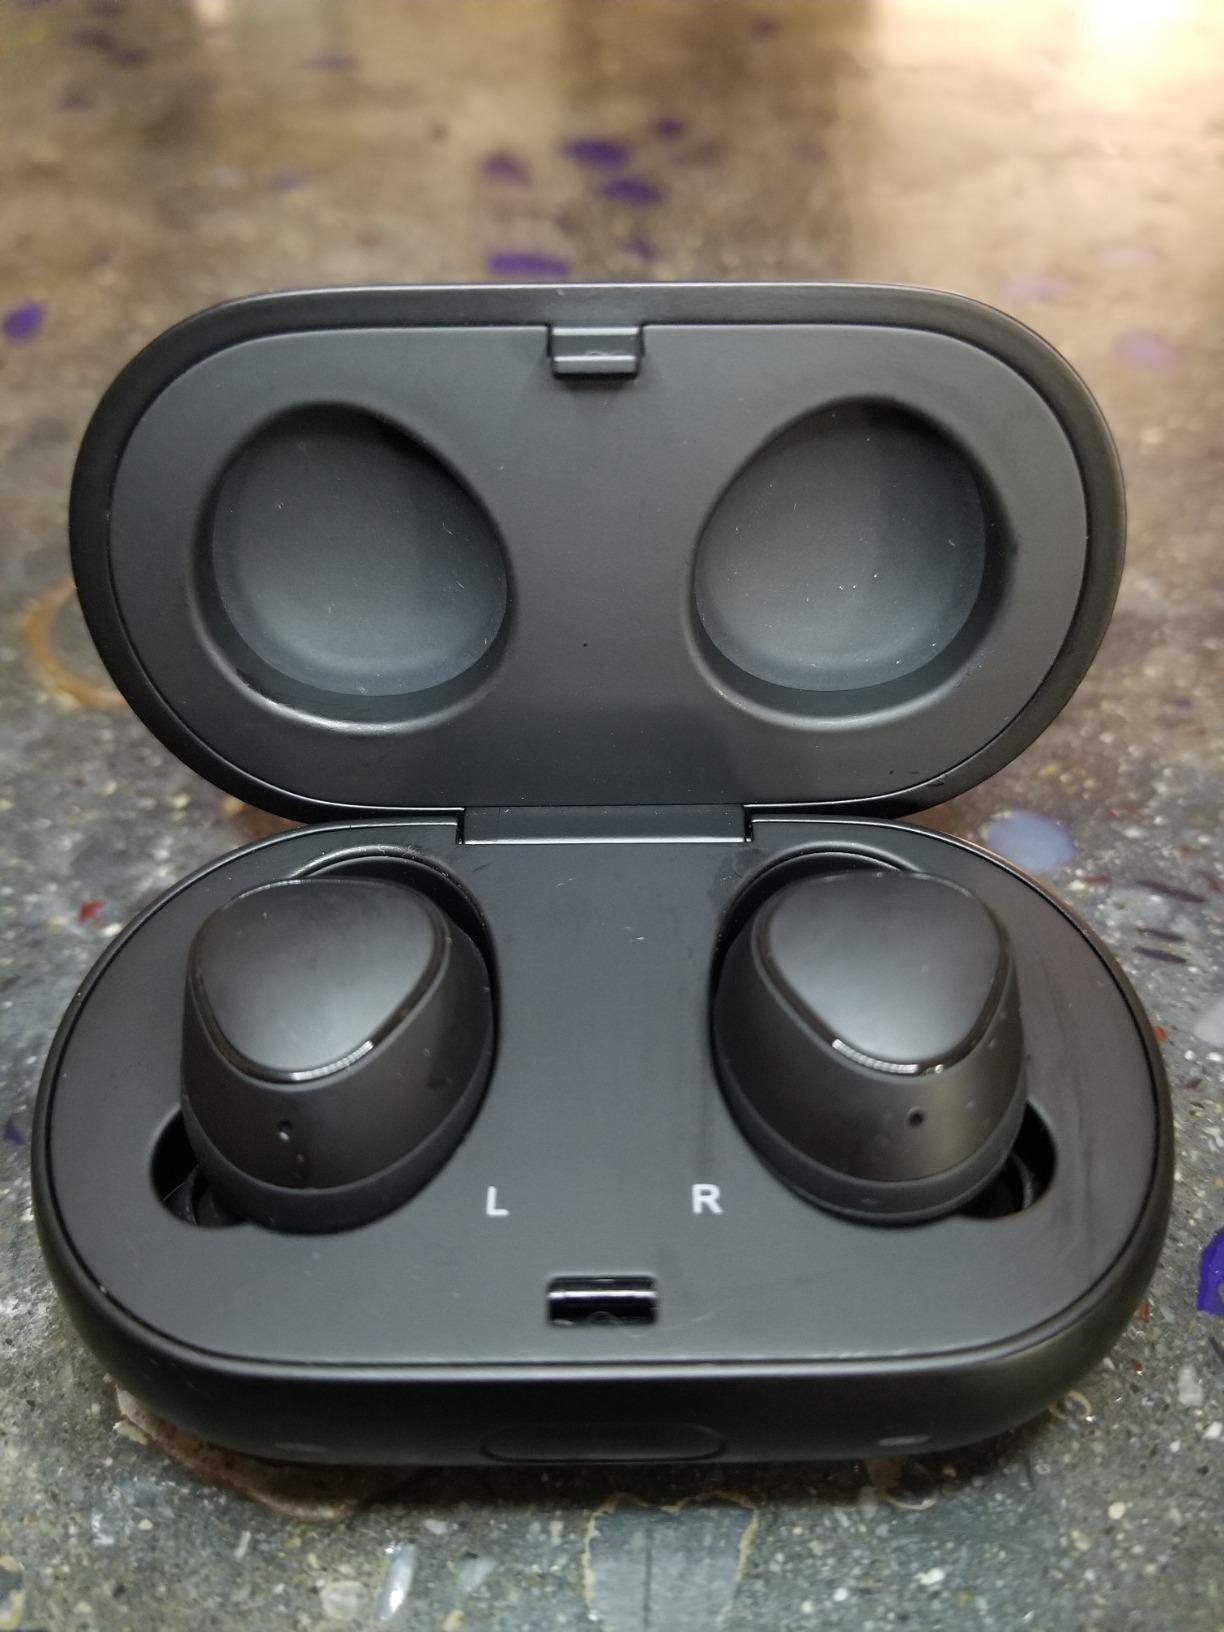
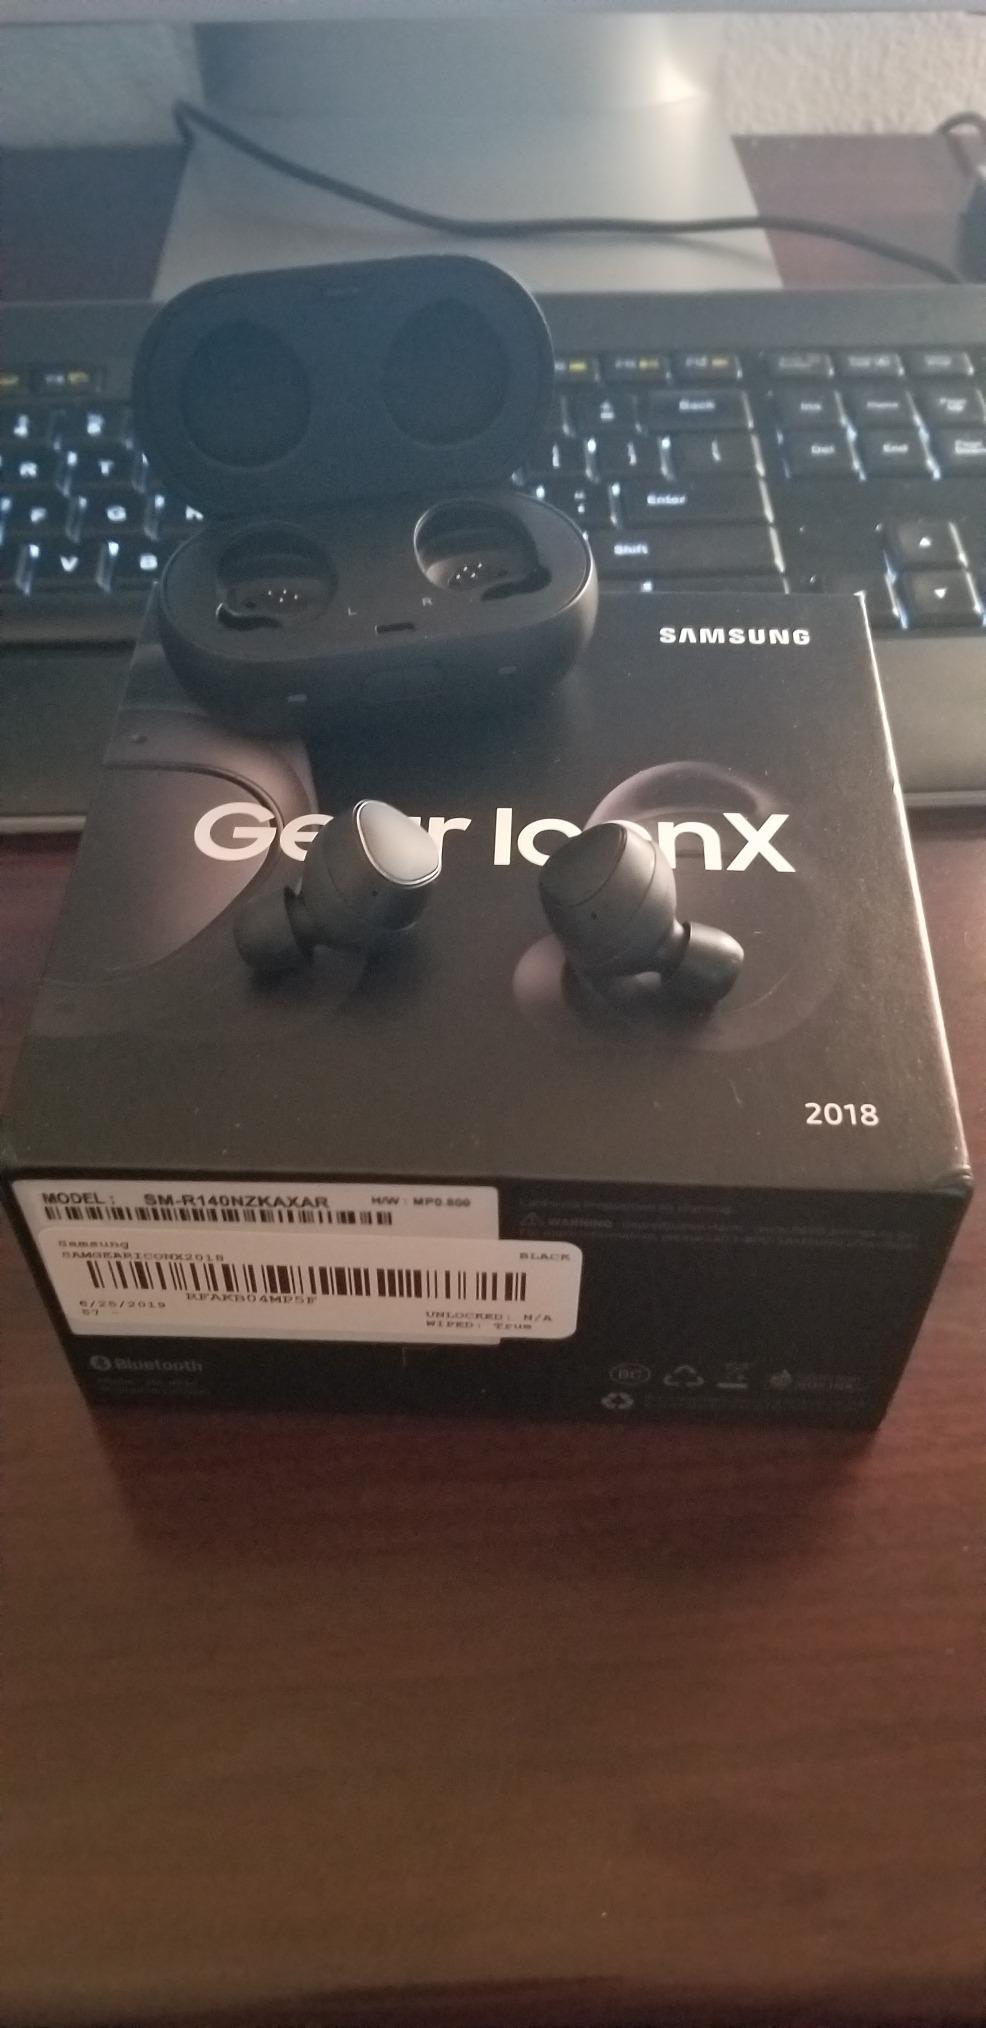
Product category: earbuds
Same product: yes